Sovana Cathedral

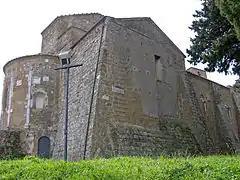
Sovana Cathedral

Sovana Cathedral is a Roman Catholic cathedral in Sovana, now a "frazione" of the town of Sorano, in the province of Grosseto, region of Tuscany, Italy, dedicated to Saint Peter. Formerly the episcopal seat of the Diocese of Sovana (from 1844 the Diocese of Sovana e Pitigliano, and from 1981 the Diocese of Sovana-Pitigliano-Orbetello), since 1986 it has been a co-cathedral in the diocese of Pitigliano-Sovana-Orbetello.